Fortepiano

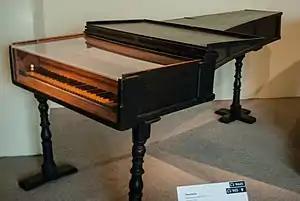
A 1720 fortepiano by Cristofori in the Metropolitan Museum of Art in New York City. It is the oldest surviving piano.

The piano was invented by the harpsichord maker Bartolomeo Cristofori in Florence.